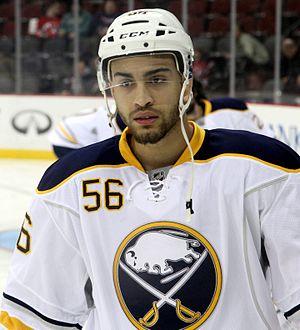
Justin Bailey est un joueur professionnel américain de hockey sur glace. Il évolue au poste d'ailier droit.